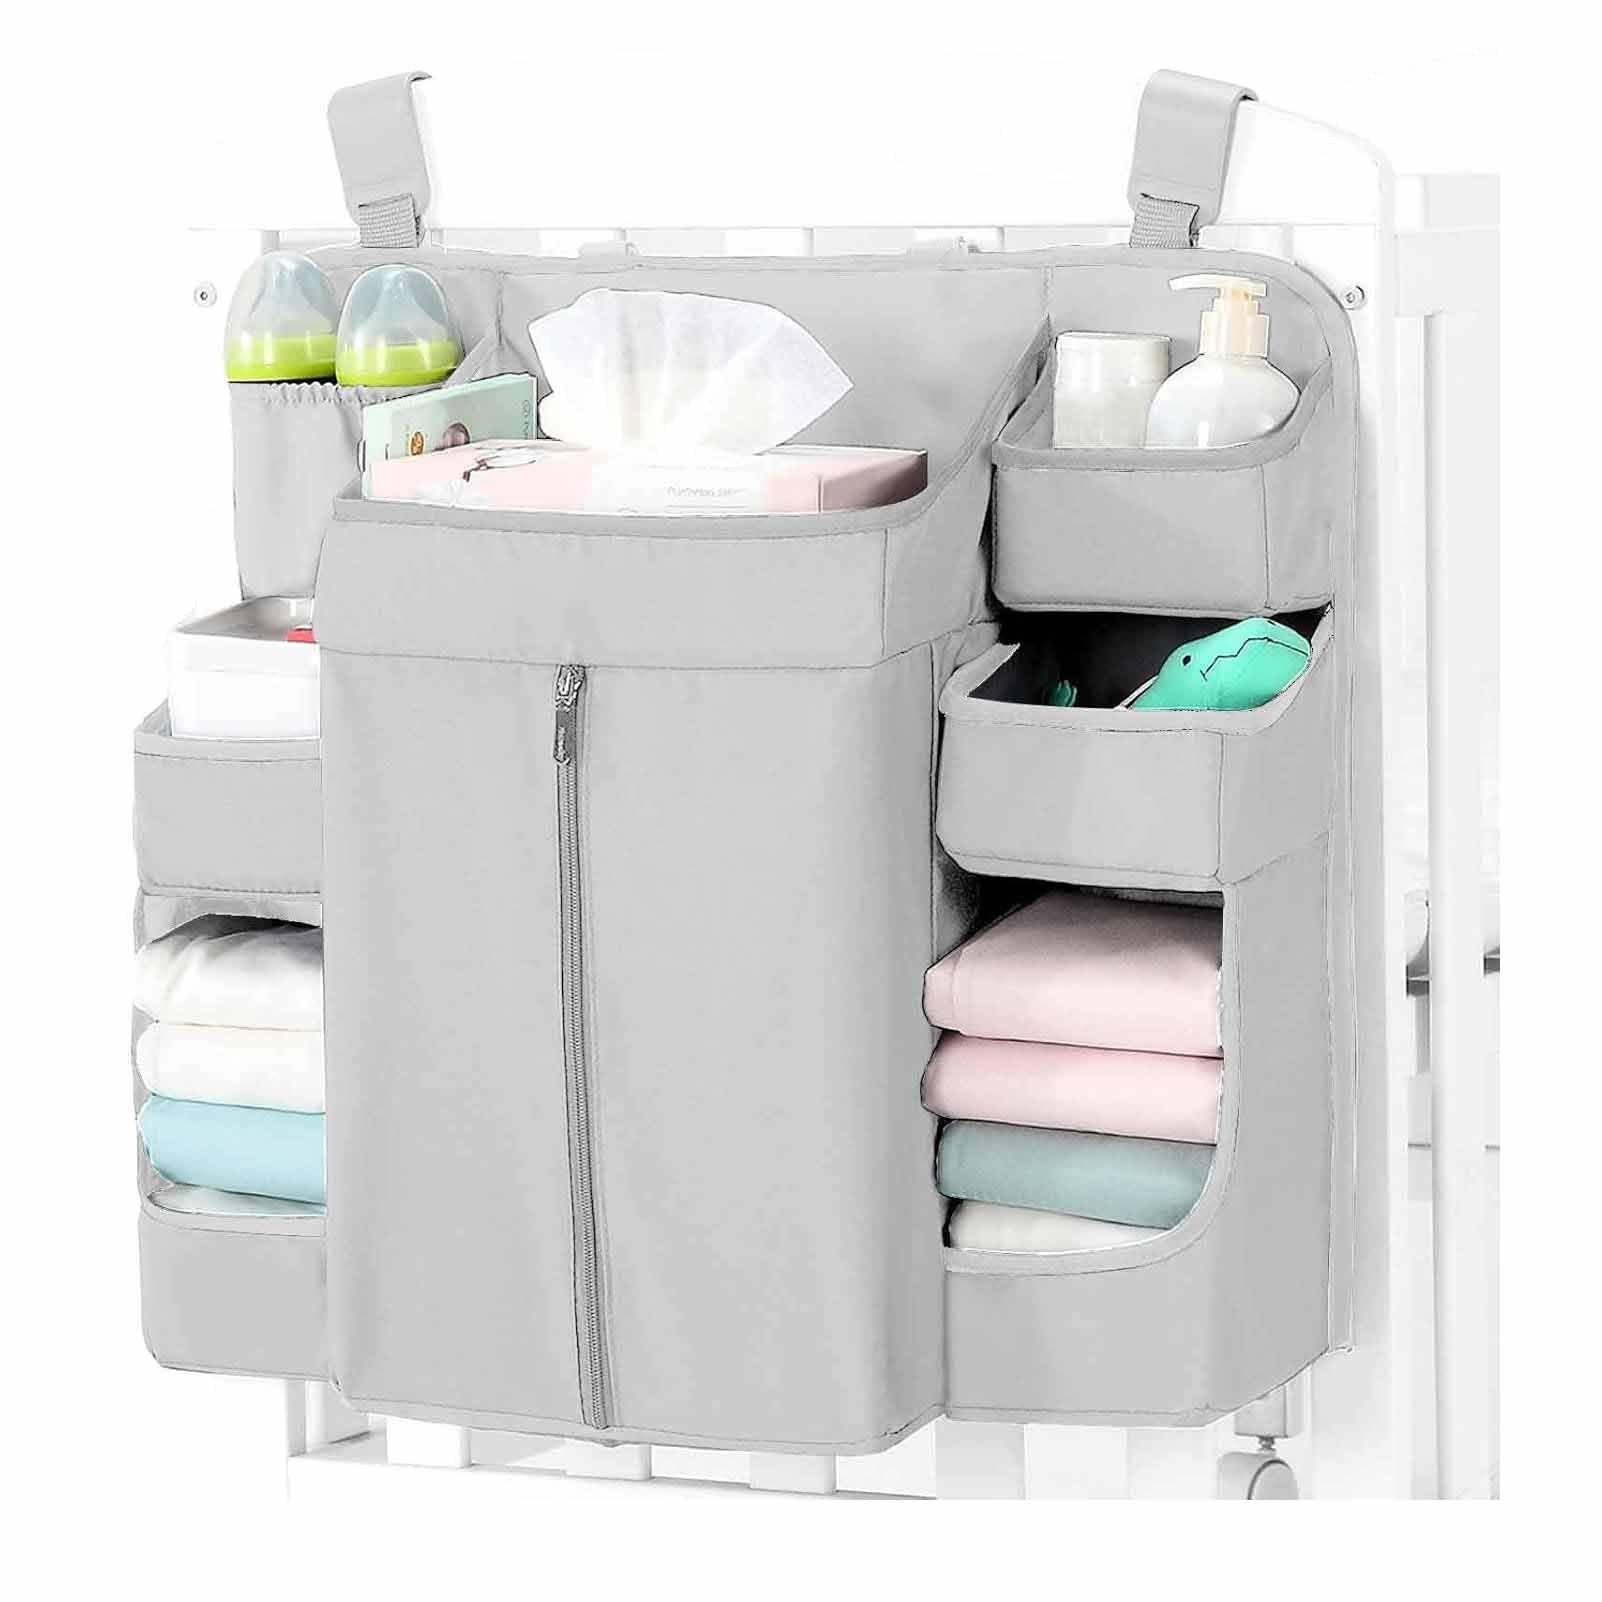
Layered Baby Bedside Organizer Bag
Product Description: Keep your baby’s essentials organized and within reach with the Layered Baby Bedside Organizer Bag. Featuring multiple layers and pockets, this bedside storage bag is perfect for holding diapers, bottles, toys, wipes, and other baby necessities. Made from durable, easy-to-clean fabric, it ensures convenience and practicality for parents during nighttime care. Compact yet spacious, it attaches easily to cribs, beds, or bedside tables, helping you maintain a tidy and organized nursery.
Brand: GiGi
Category: Baby & Toddler > Diapering > Diaper Organizers > Hanging Diaper Organizers